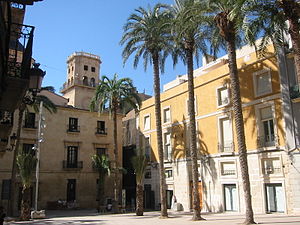
Alicante / Økonomi
Alicante er en by i Spanien. Den er hovedstad i provinsen Alicante i Valenciaregionen ved Middelhavet. Alicante er en vigtig havneby. Befolkningen i Alicante by var 330.525 i 2016. Med omkringliggende kommuner, anslås Stor-Alicante til at have omkring 750.000 indbyggere, som gør Alicante til det ottende største byområde i Spanien. Byens navn kommer fra det arabiske Al-Laqant, som igen afspejler latinske Lucentum.